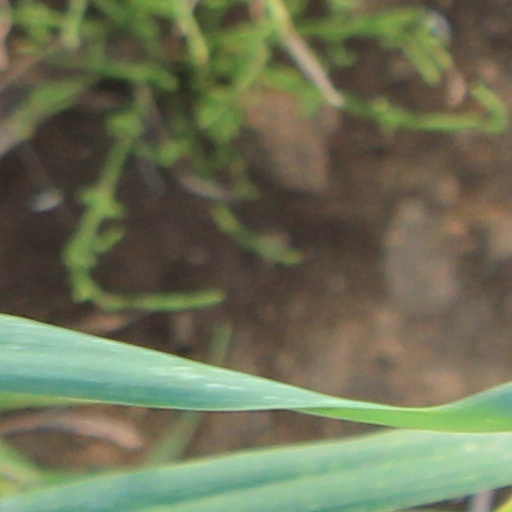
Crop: wheat